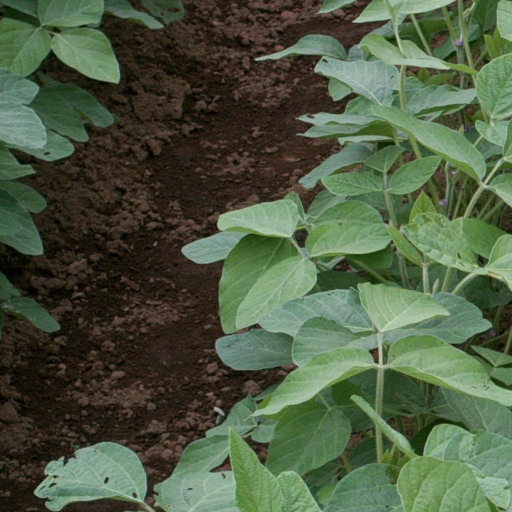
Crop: soybean